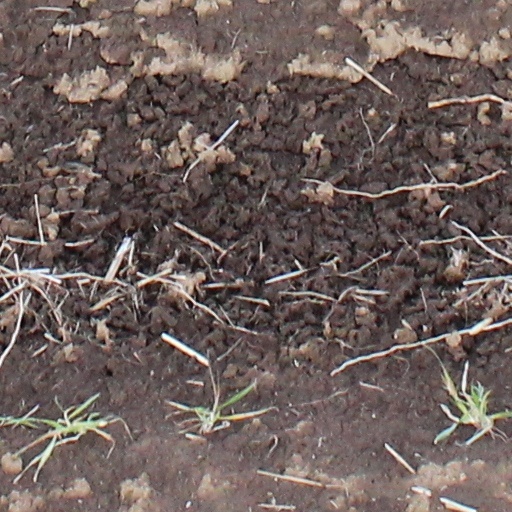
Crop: wheat